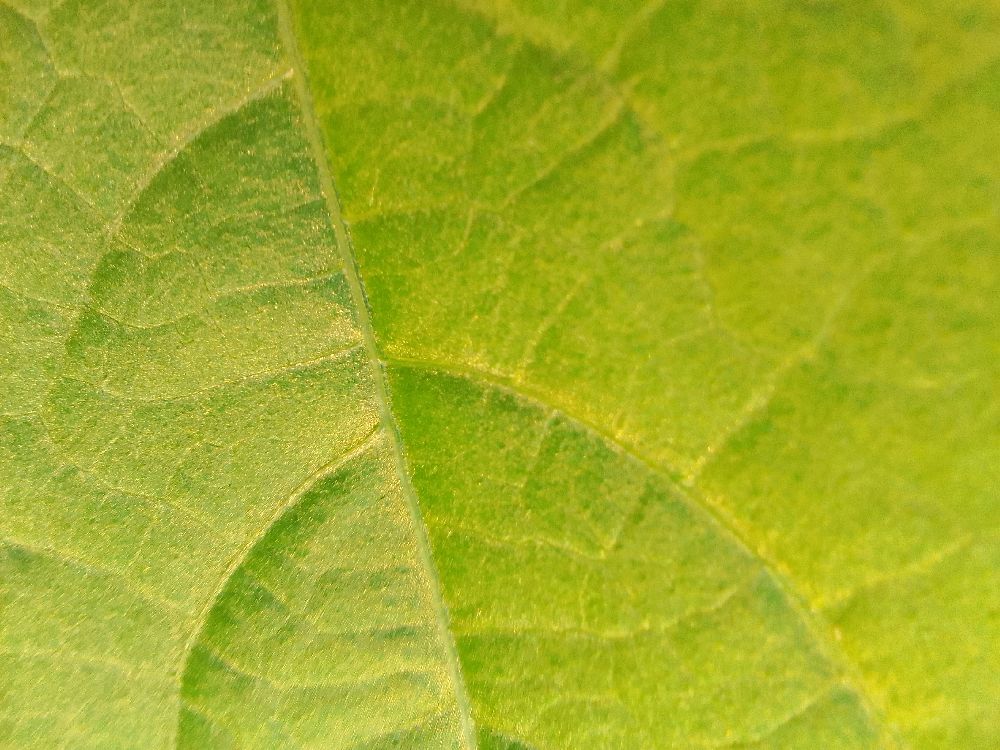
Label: healthy